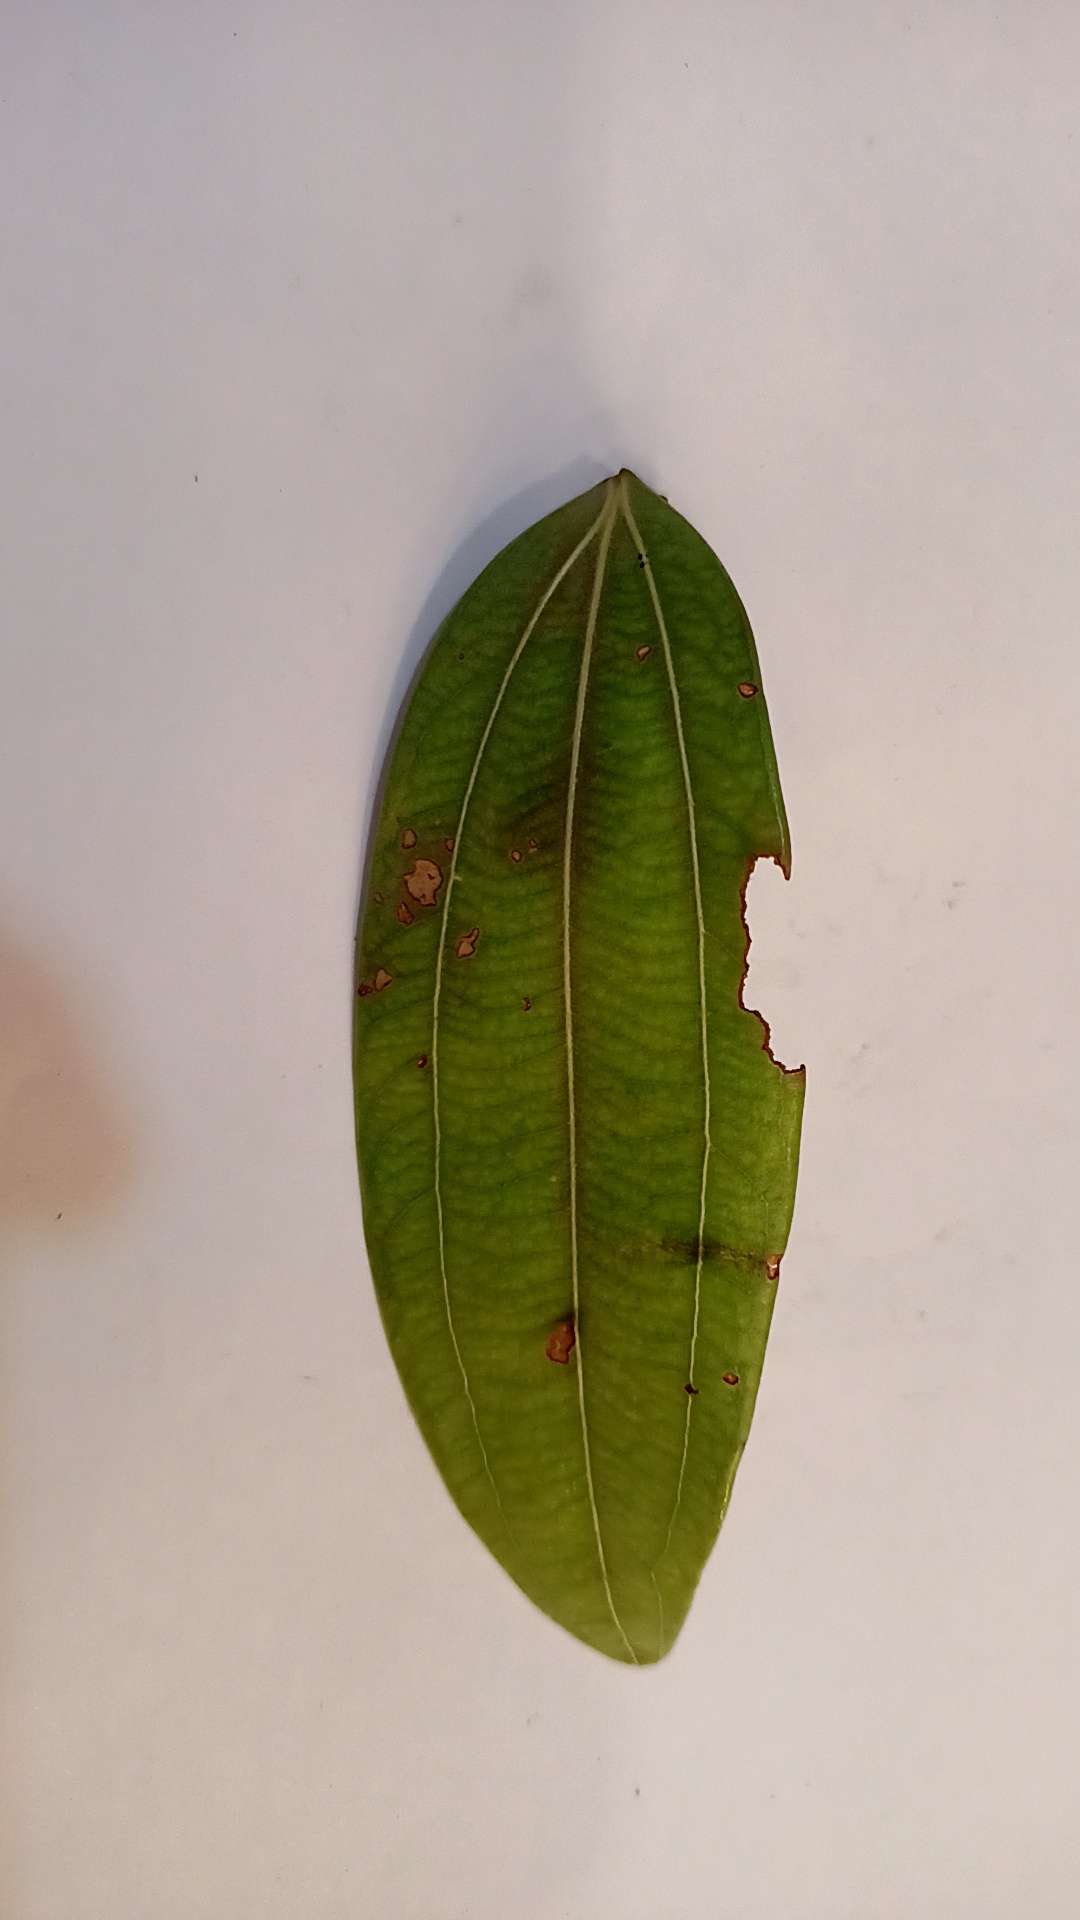
Label: Disease